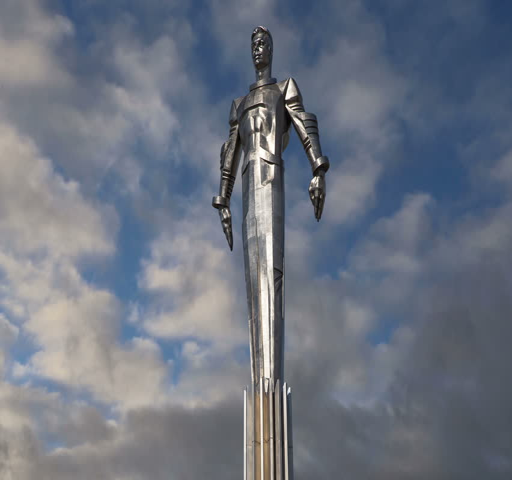
monument to astronaut , the first person to travel in space .